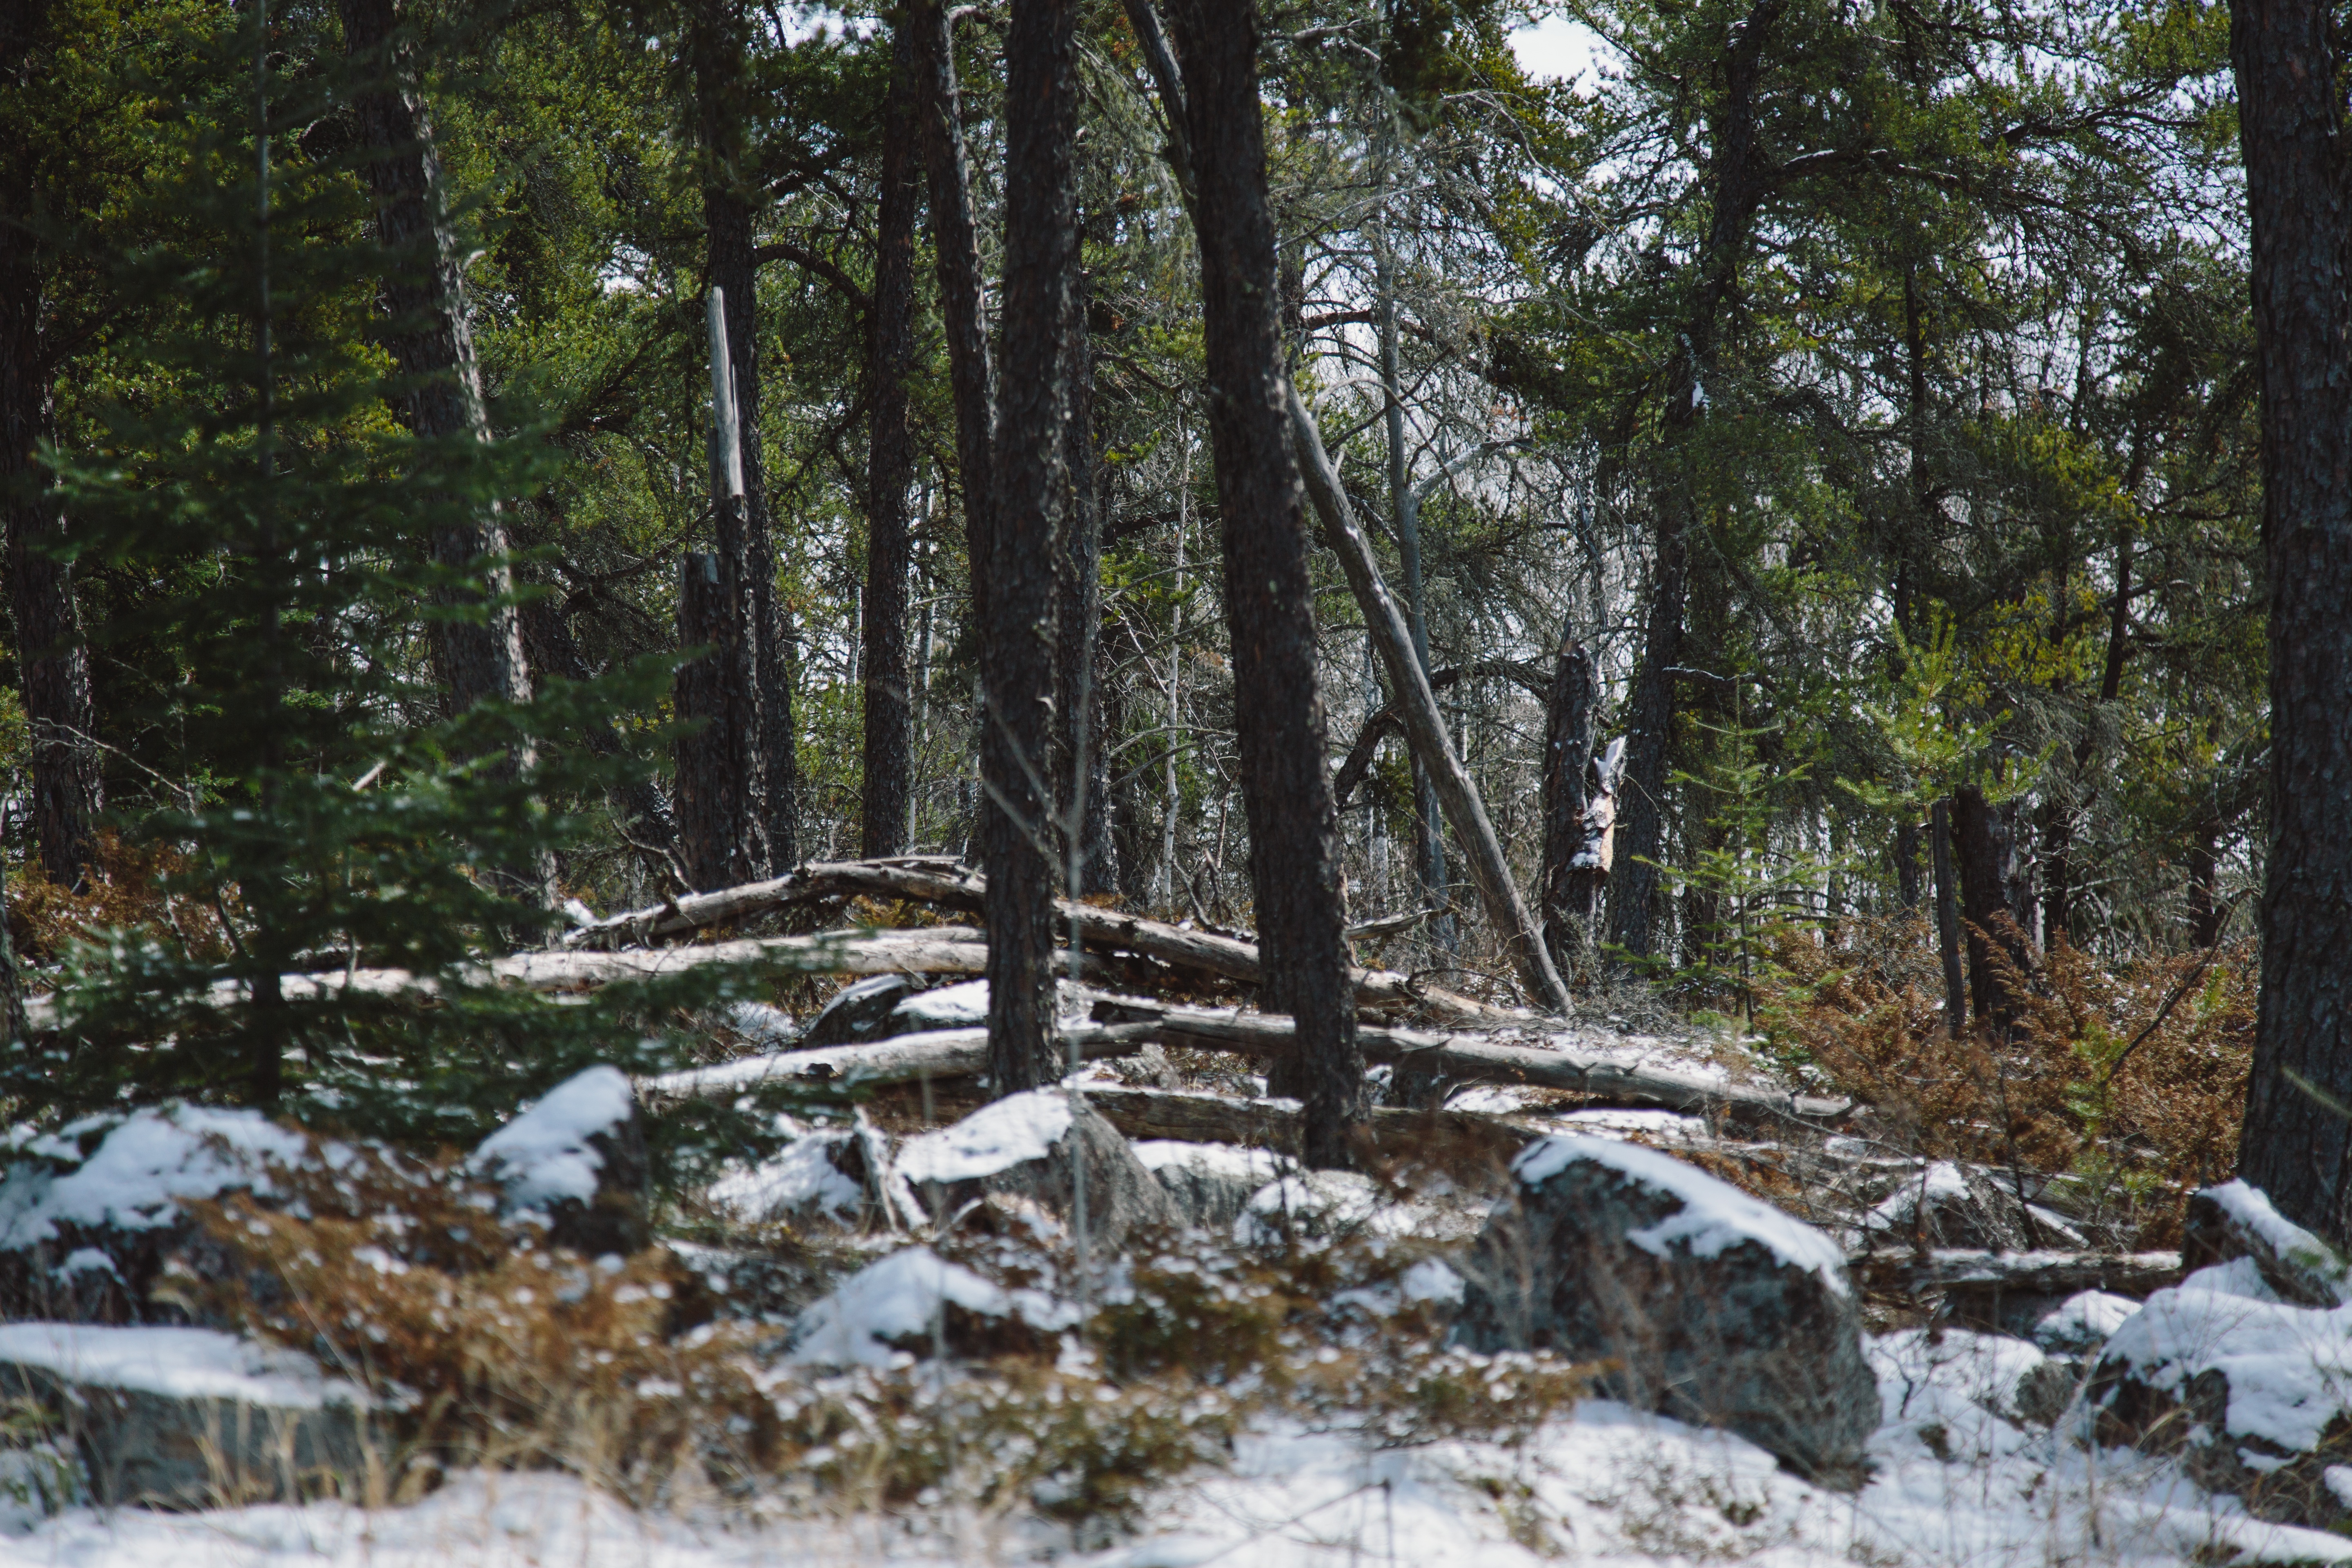
tree, forest, wilderness, snow, trail, stream, season, ridge, spruce, woodland, habitat, ecosystem, biome, old growth forest, natural environment, temperate broadleaf and mixed forest, temperate coniferous forest